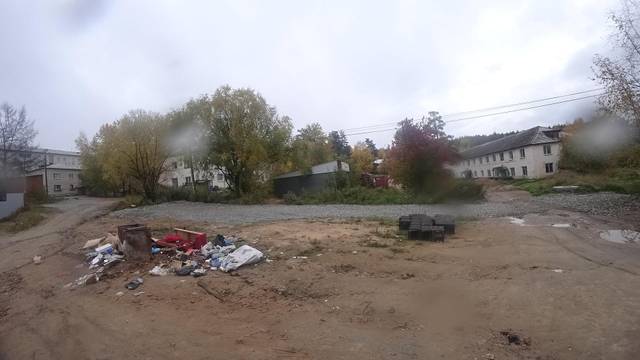
Region: Russia
Coordinates: 55.158, 124.724